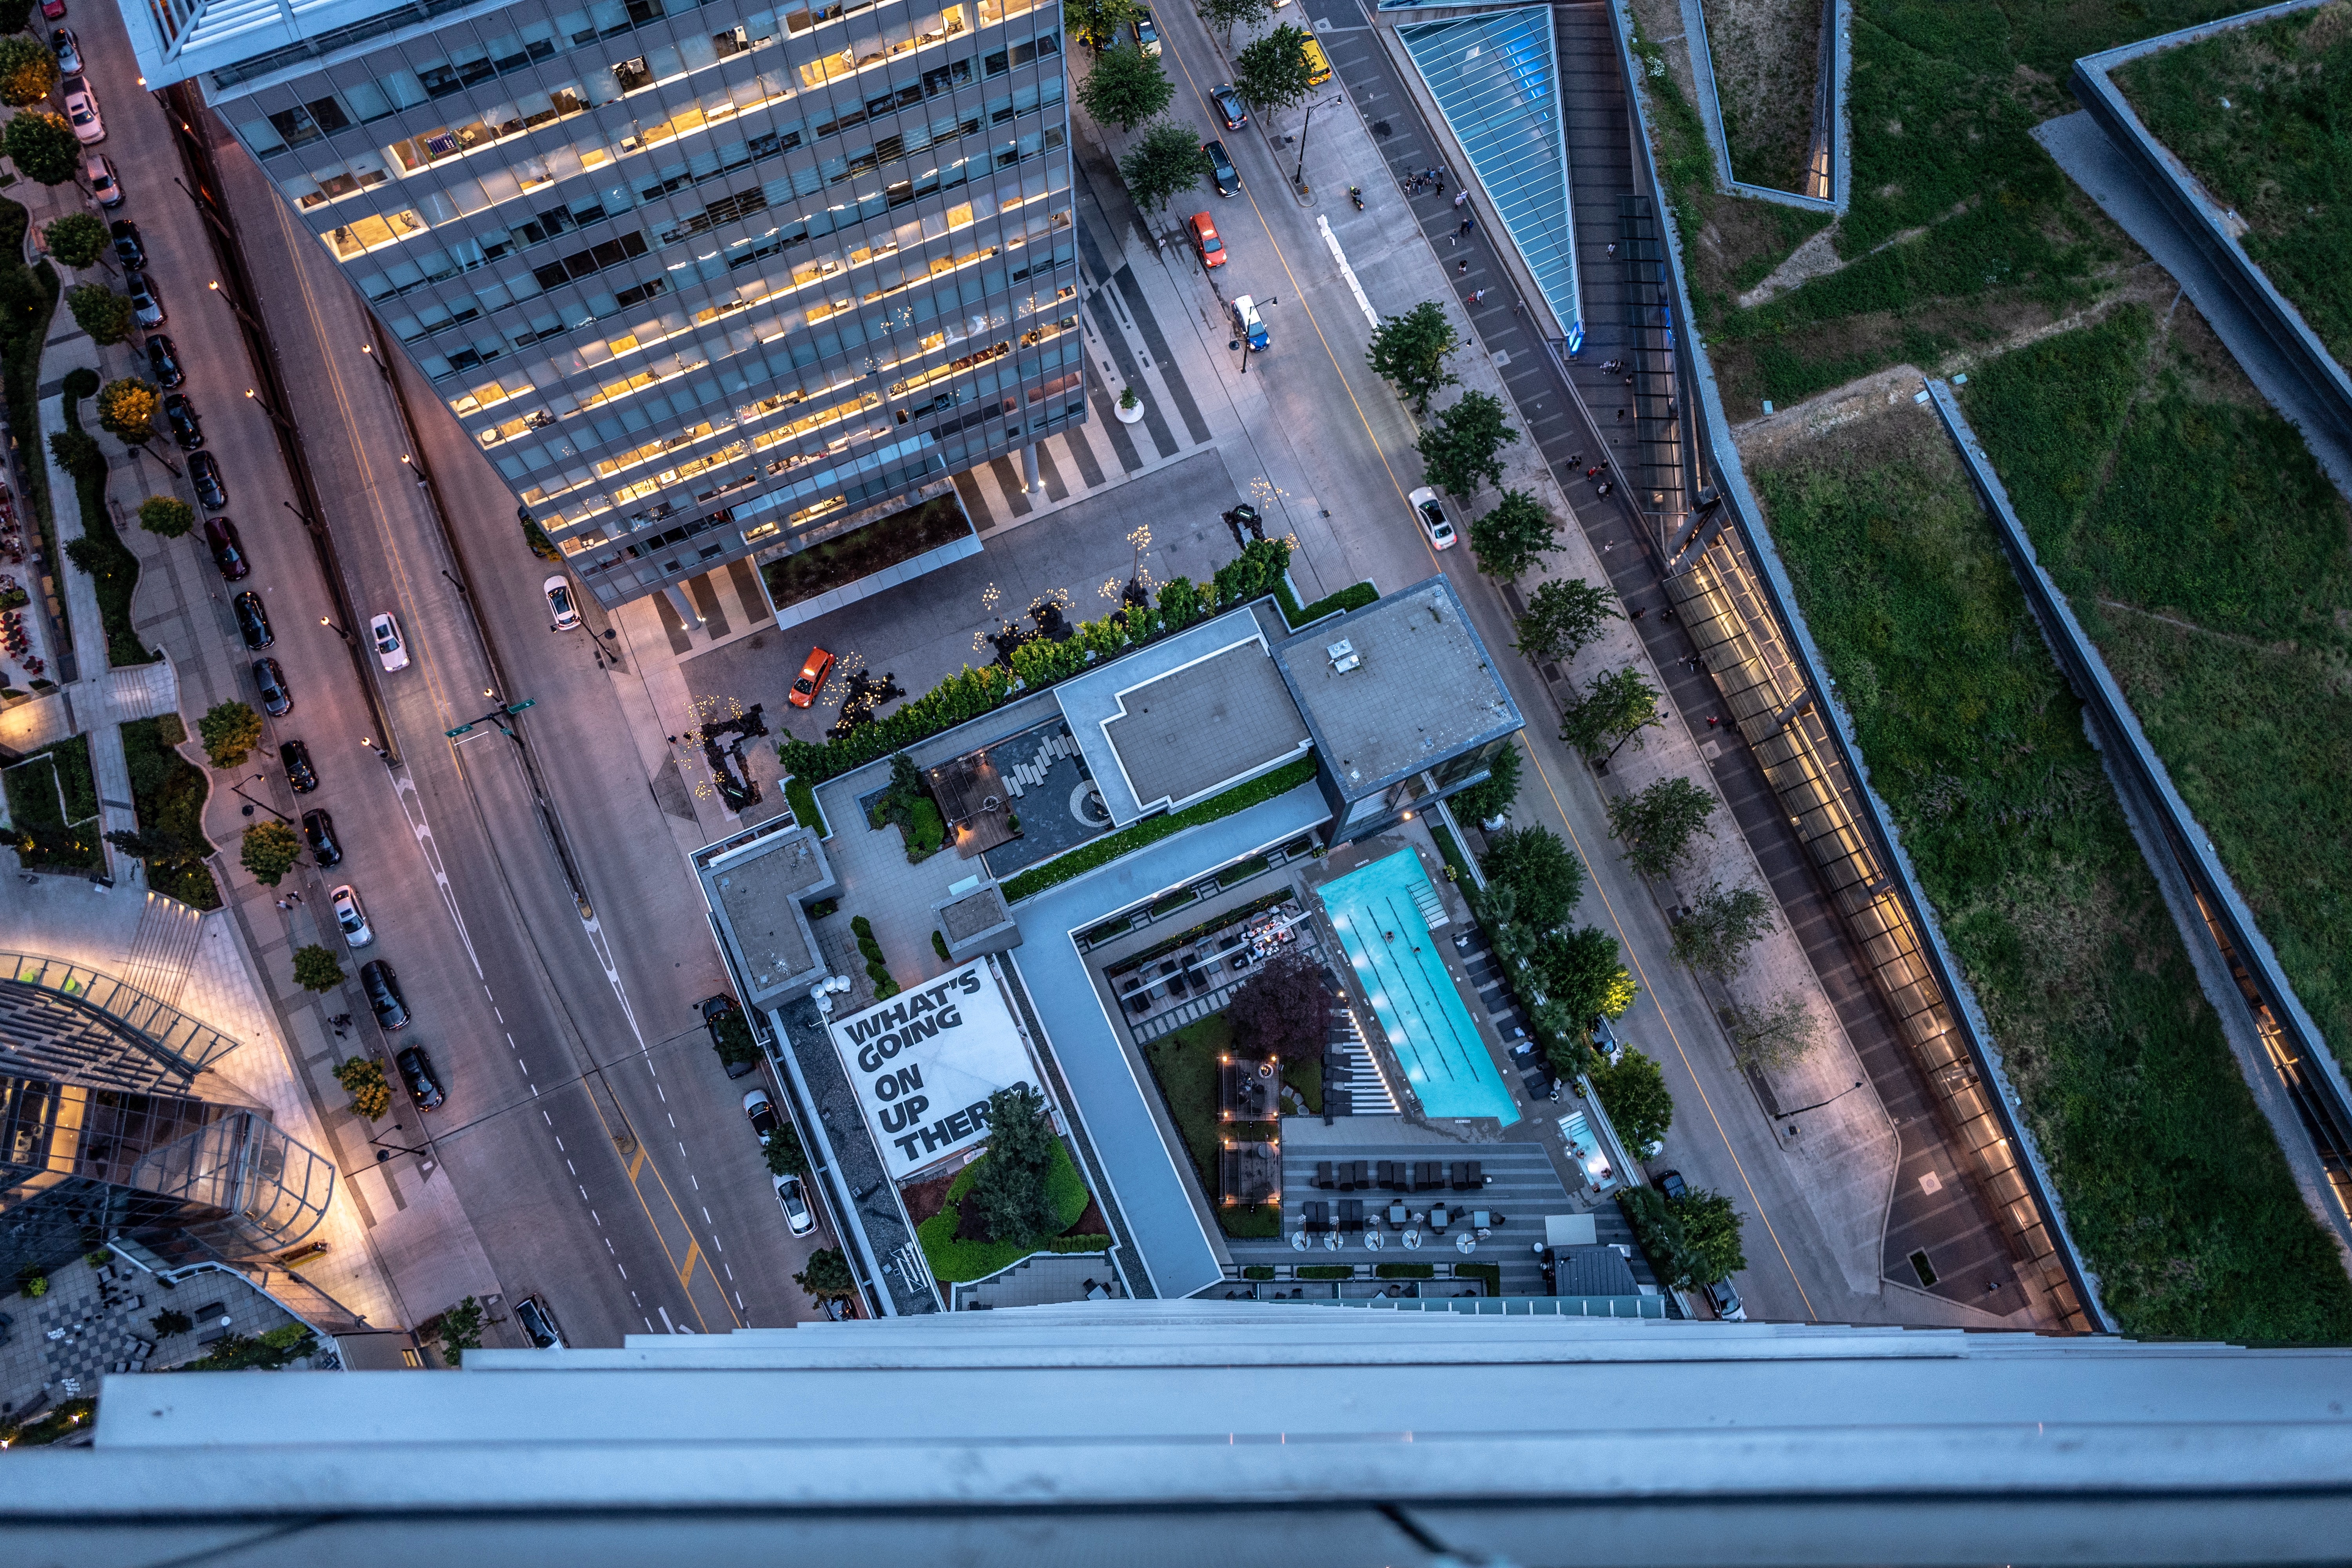
metropolitan area, urban area, city, aerial photography, human settlement, architecture, daytime, mixed use, condominium, metropolis, residential area, urban design, skyscraper, tower block, building, bird's eye view, real estate, landscape, downtown, infrastructure, roof, commercial building, photography, cityscape, neighbourhood, reflection, apartment, house, tower, road, street, suburb